Deenie

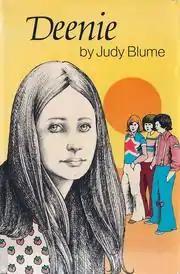
First edition

Deenie is a 1973 young adult novel written by Judy Blume.